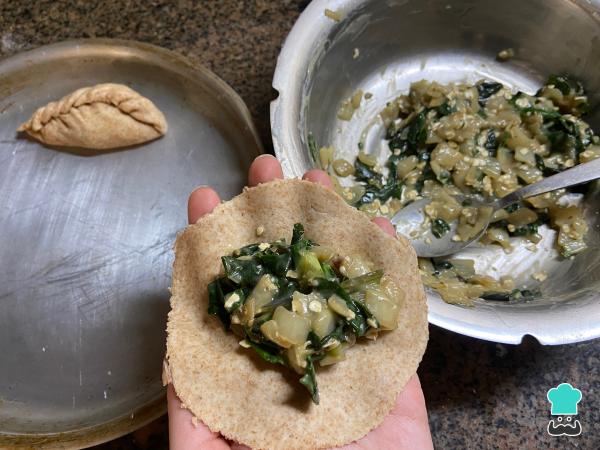
4Rellena las empanadas con una cucharada de la preparación de acelga y ciérralas, humedeciendo la mitad del disco y ejerciendo algo de presión para juntar ambos lados. Puedes hacer el clásico repulgue o cerrarlas con un tenedor. A continuación, disponlas en una asadera previamente engrasada con el cierre hacia arriba.